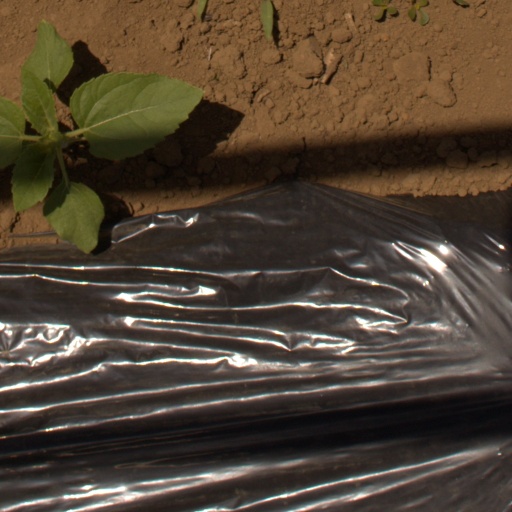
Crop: Jerusalem artichoke